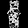
Label: Dress